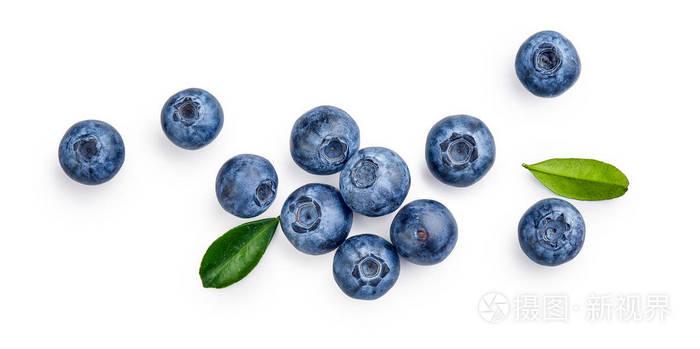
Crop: blueberry
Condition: healthy